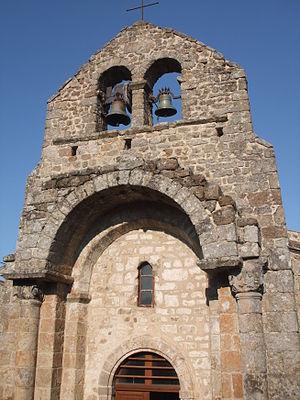
Église Saint-Pierre du Monteil, Le Monteil (Inscrit, 1974) This building is indexed in the Base Mérimée, a database of architectural heritage maintained by the French Ministry of Culture,
Cet article recense les monuments historiques de l'Ardèche, en France. Pour les monuments historiques de la commune de Bourg-Saint-Andéol, voir la liste détaillée des monuments historiques de Bourg-Saint-Andéol
L'église Saint-Pierre du Monteil est une église située dans la commune du Crestet, dans le département français de l'Ardèche, en France.
Le Crestet est une commune française, située dans le Sud-Est de la France, dans la vallée du Doux entre Tournon-sur-Rhône et Lamastre. Administrativement, elle appartient à la région Auvergne-Rhône-Alpes et plus précisément au département de l'Ardèche.